Angus Goetz

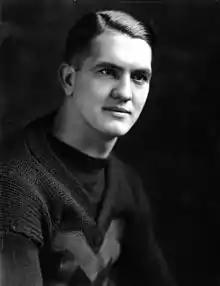
Angus Goetz, 1920

Angus Gerald "Gus" Goetz (July 6, 1897 – July 24, 1977) was an American football player who played four years with the Michigan Wolverines from 1917 to 1920. He also played professional football for the Buffalo All-Americans (1922) and the Columbus Tigers (1923).